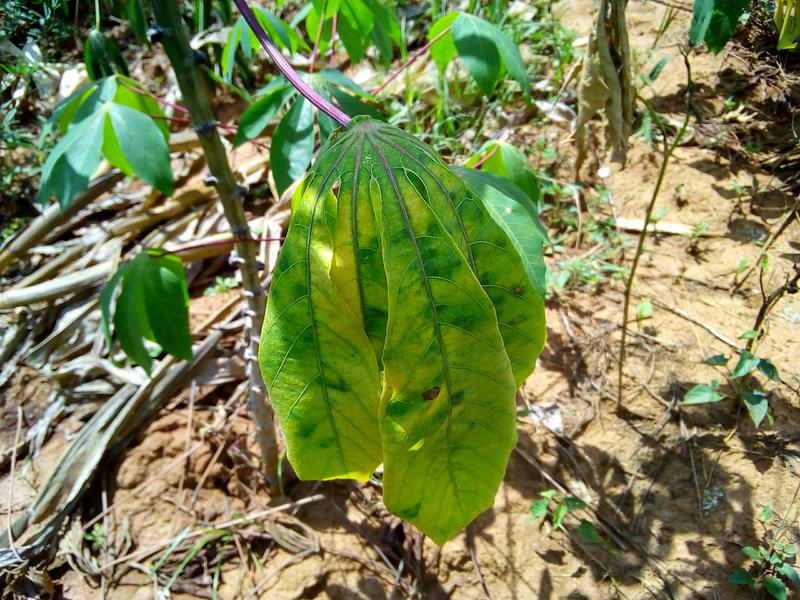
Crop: cassava
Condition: brown_streak_disease